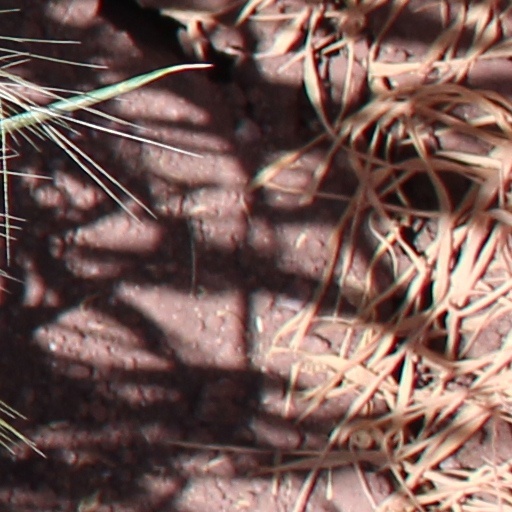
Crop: wheat